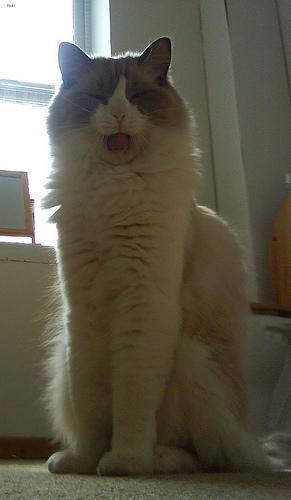
Ragdoll